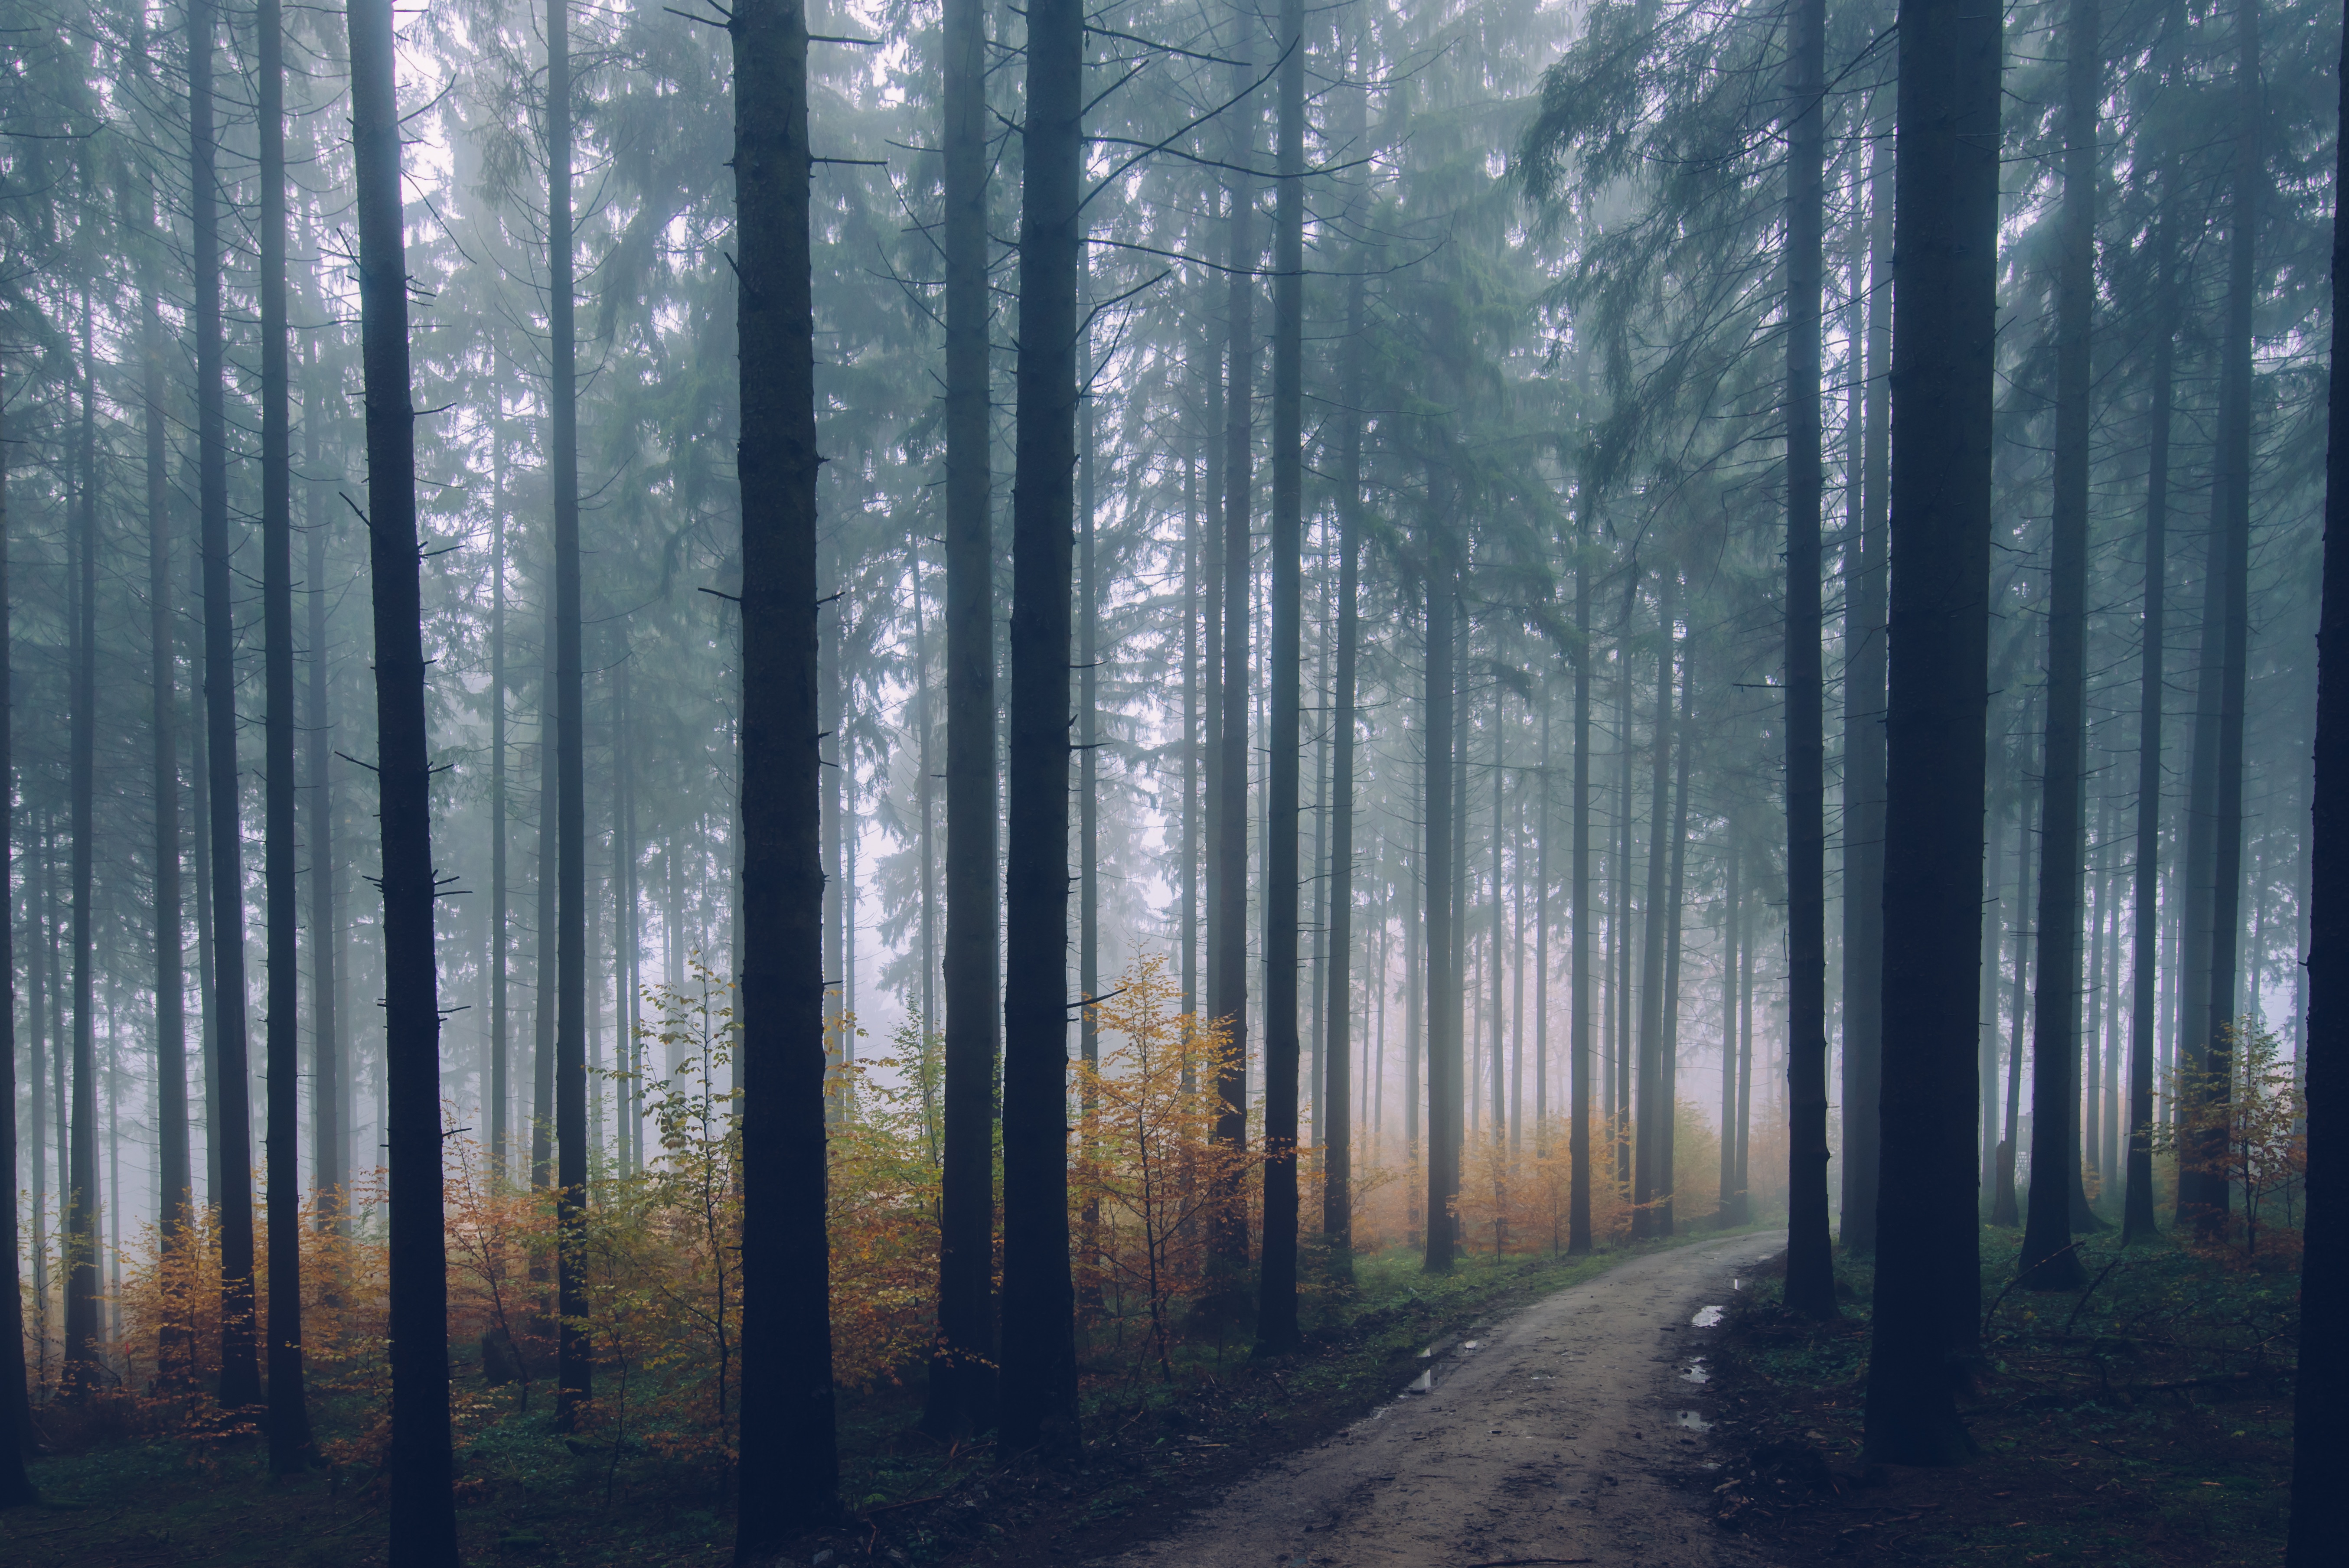
tree, nature, forest, branch, plant, fog, mist, sunlight, morning, weather, season, woodland, habitat, ecosystem, biome, natural environment, atmospheric phenomenon, woody plant, temperate coniferous forest